Hard disk drive

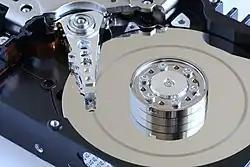
HDD head crash

(FAT) in the DOS file system and inodes in many UNIX file systems, as well as other operating system data structures (also known as metadata). As a consequence, not all the space on an HDD is available for user files, but this system overhead is usually small compared with user data.